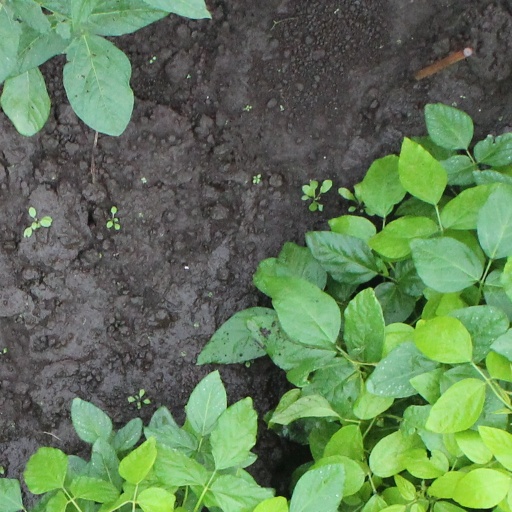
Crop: soybean